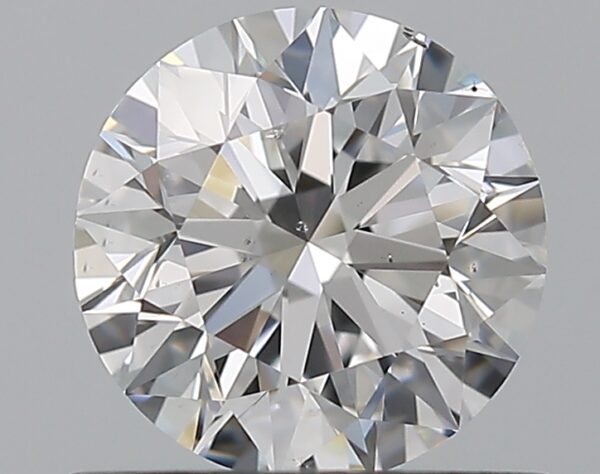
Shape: round
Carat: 0.7
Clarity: SI1
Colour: D
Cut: EX
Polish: EX
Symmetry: EX
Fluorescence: N
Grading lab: GIA
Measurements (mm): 5.64 x 5.67 x 3.55